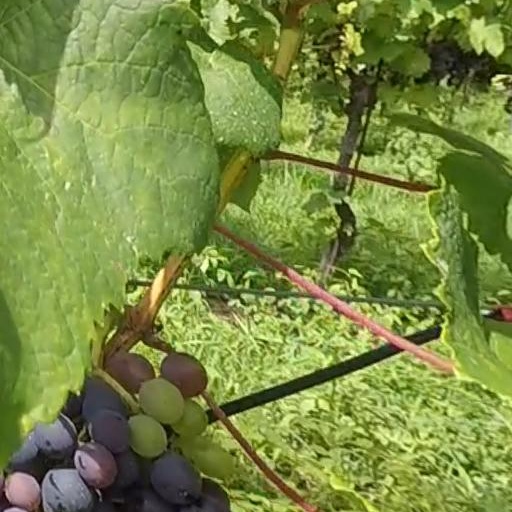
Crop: grape